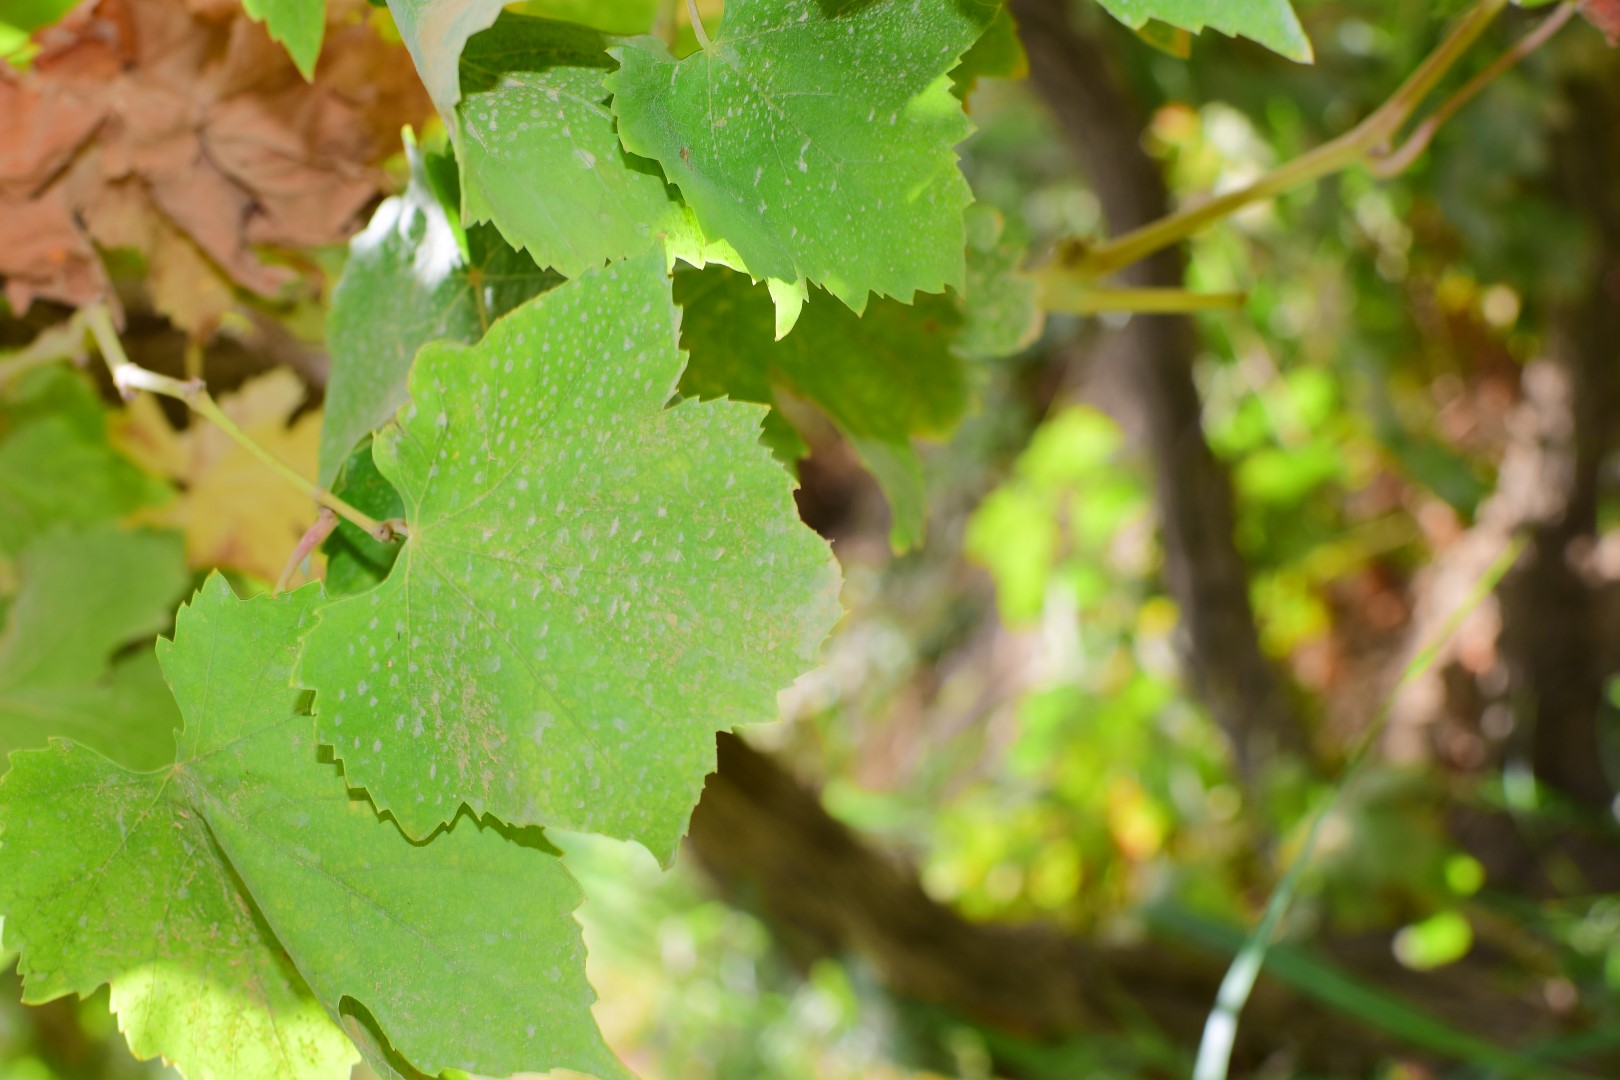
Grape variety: Thompson Seedless